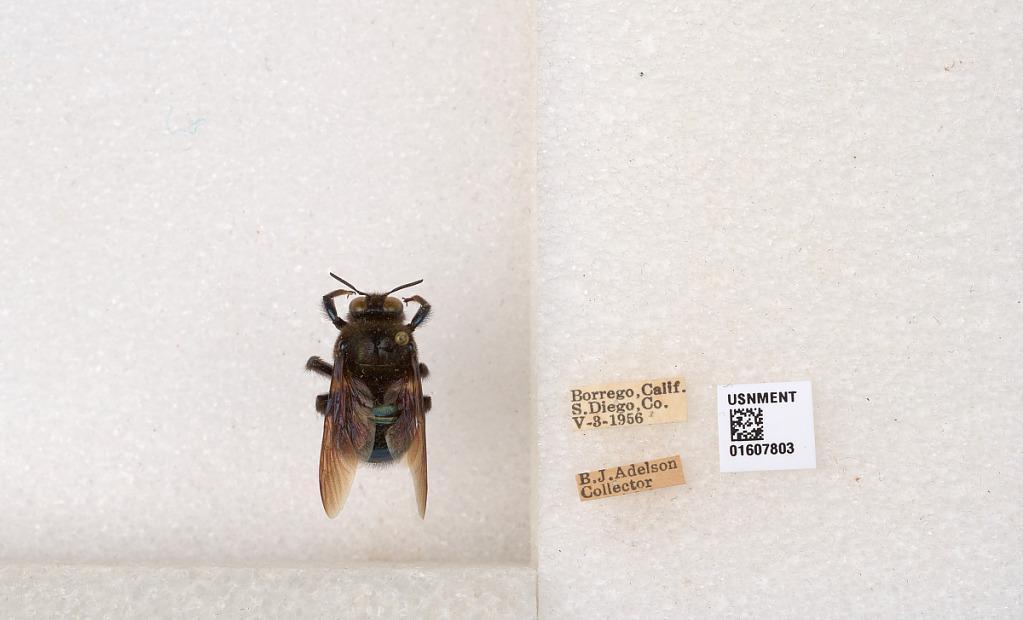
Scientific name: Xylocopa (Xylocopoides) californica diamesa Hurd
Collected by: Adelson
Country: United States
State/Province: California
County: San Diego
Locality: Borrego
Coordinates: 33.2549, -116.353